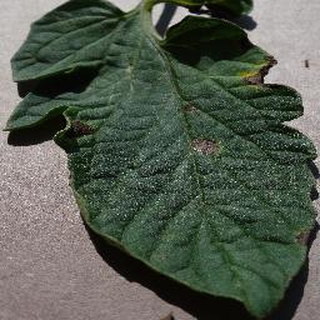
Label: tomato_early_blight